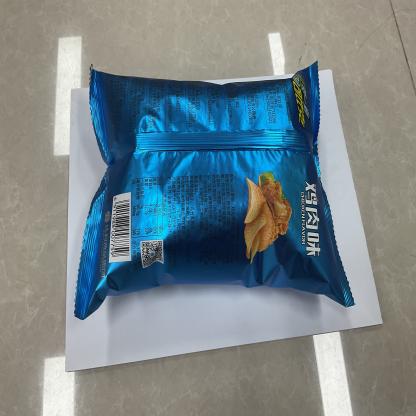
Label: plastics